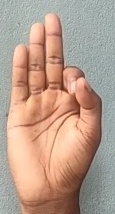
ASL sign: F